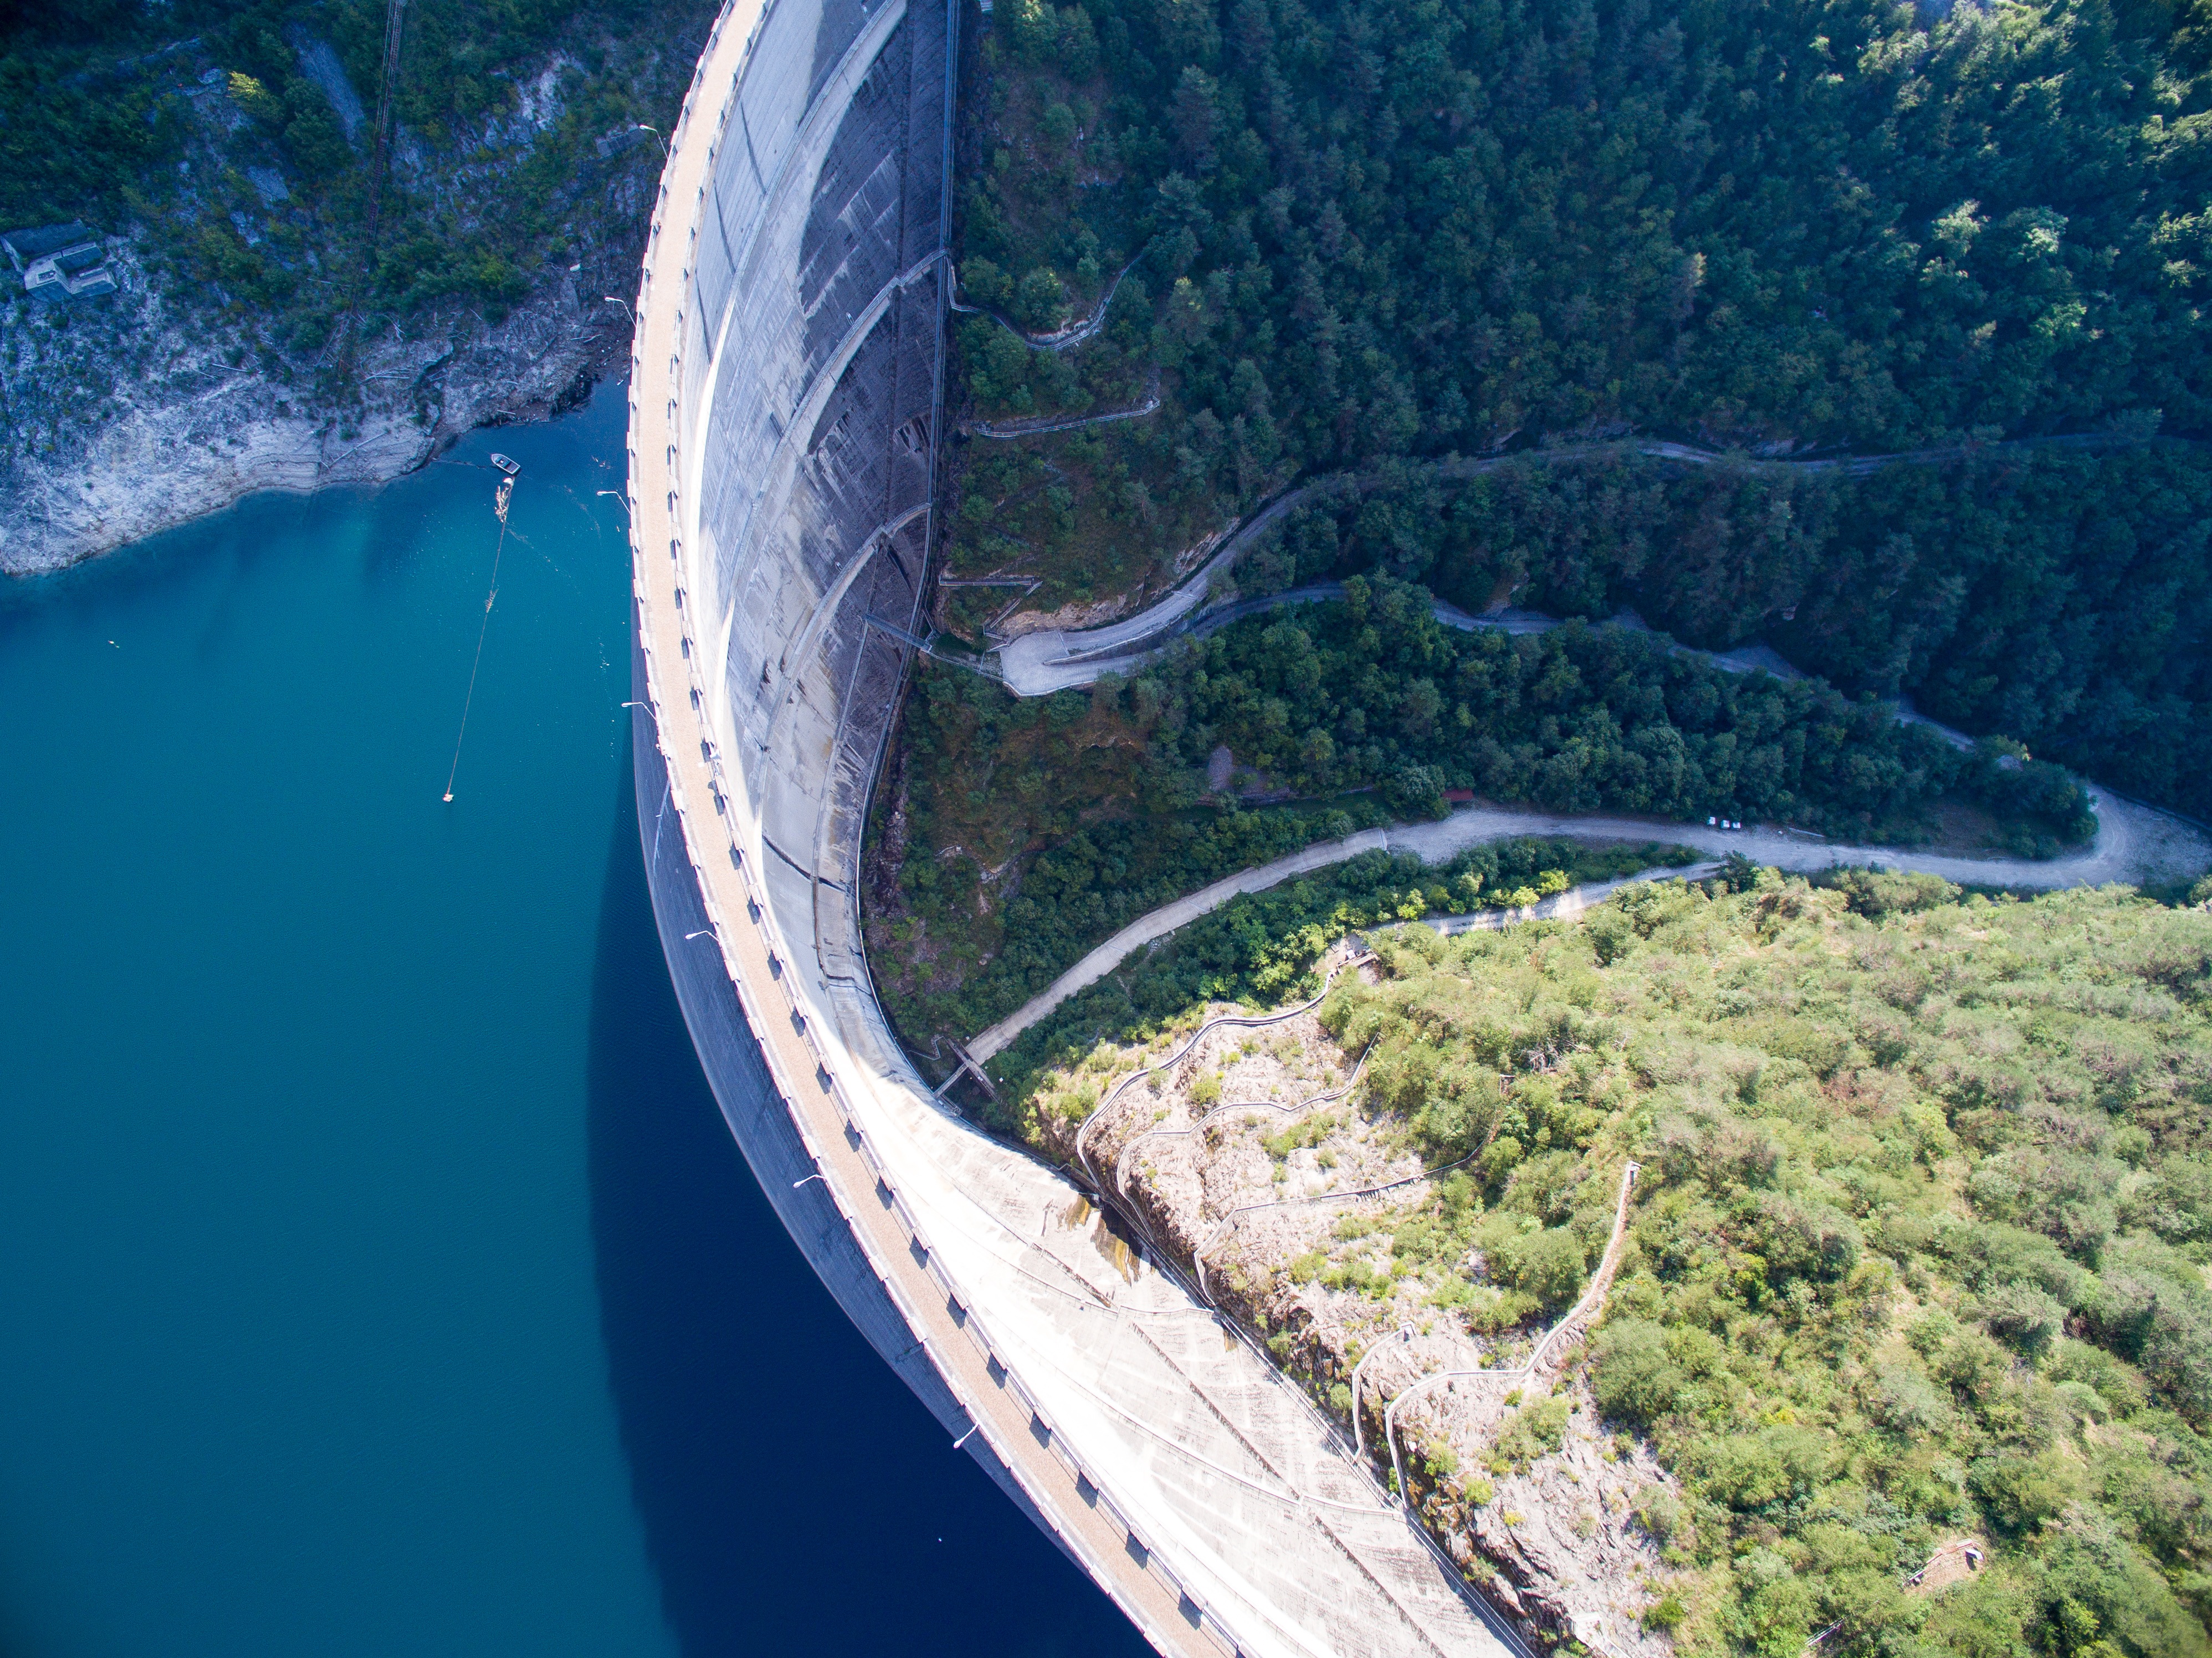
water, bridge, building, dam, reservoir, infrastructure, aerial photography